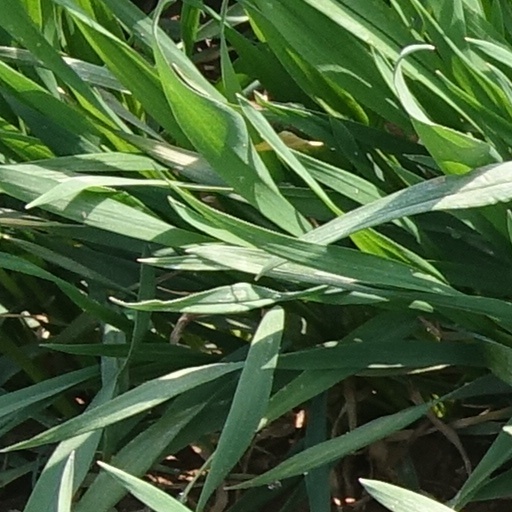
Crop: wheat